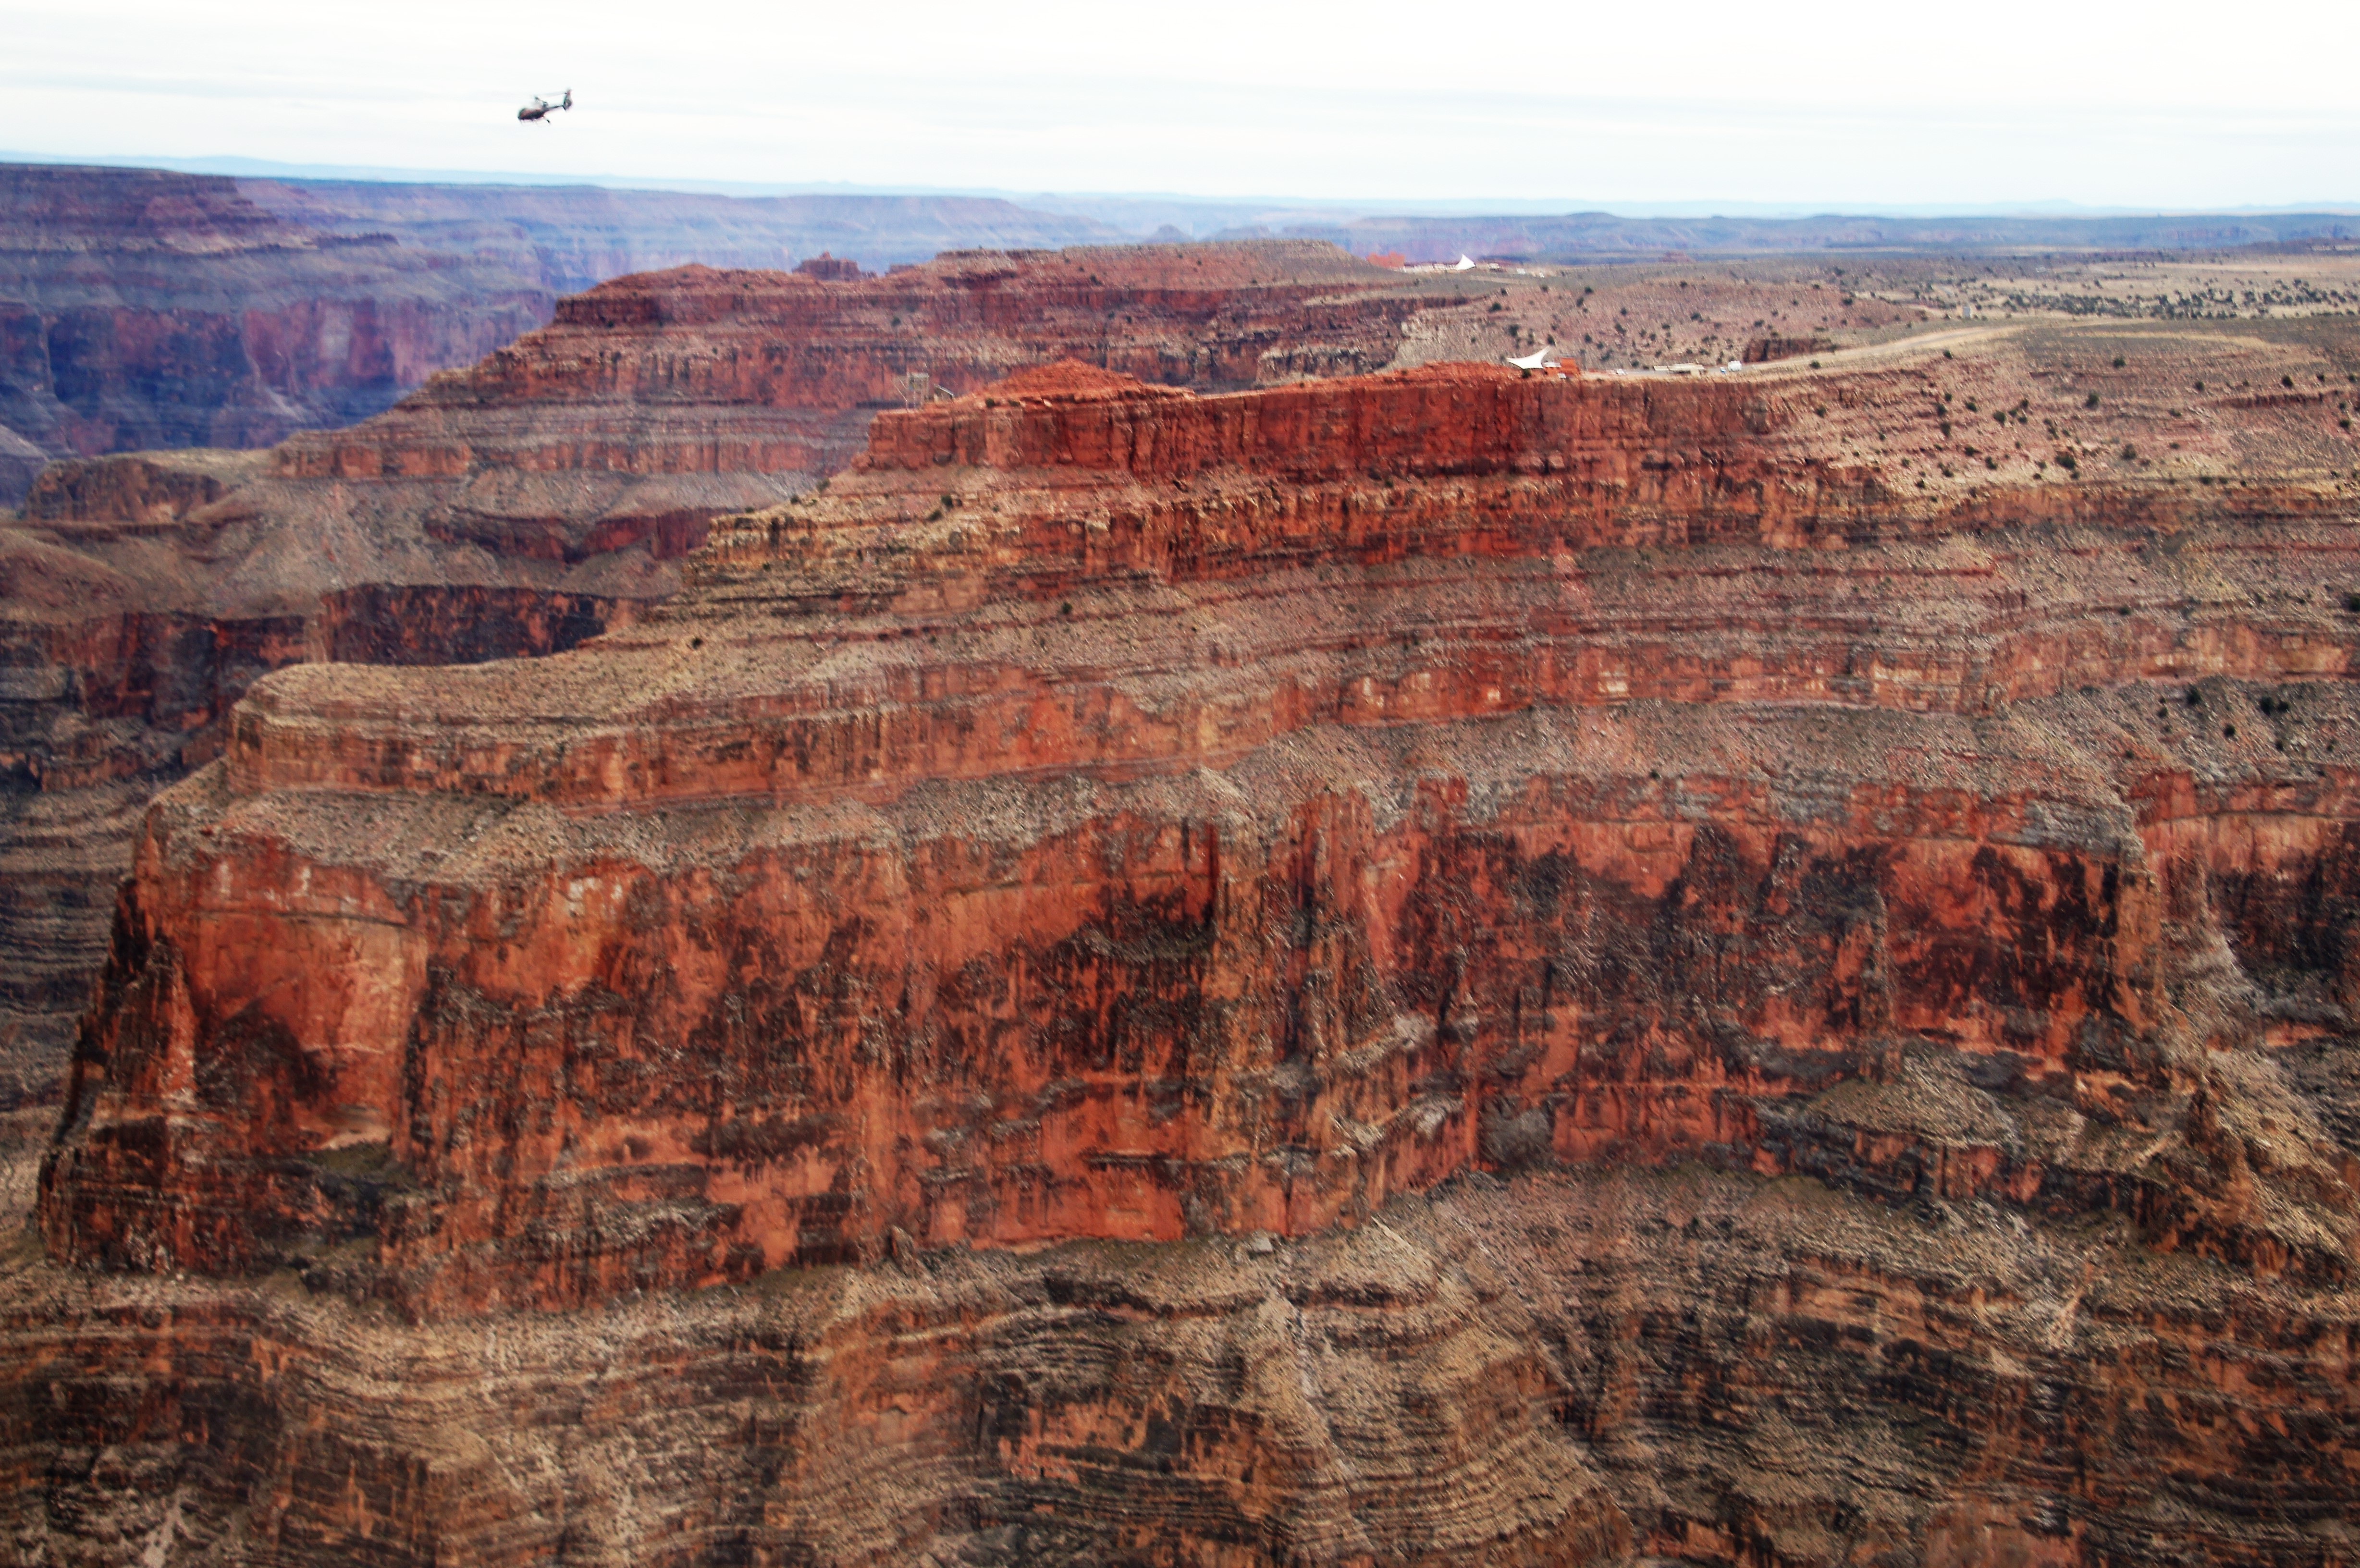
formation, cliff, canyon, grand canyon, terrain, national park, arizona, geology, badlands, escarpment, wadi, landform, geographical feature